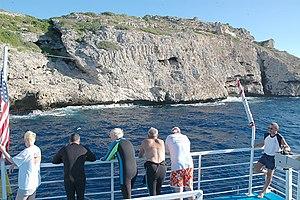
Monito est une petite île de Porto Rico située à 5 km au nord-ouest de l'île Mona.